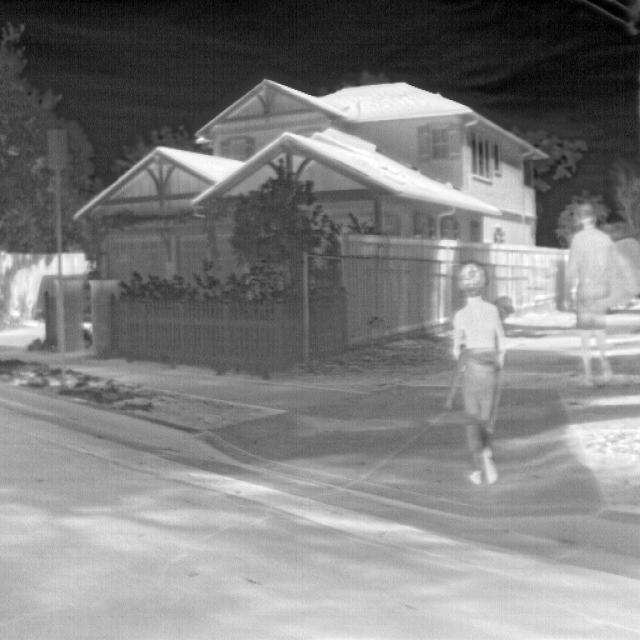
Detected objects:
label: person
label: person